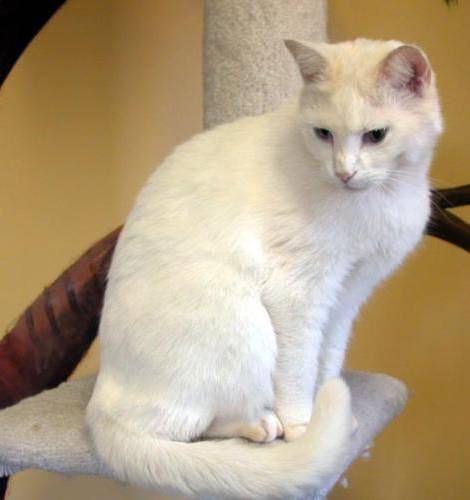
Label: cat